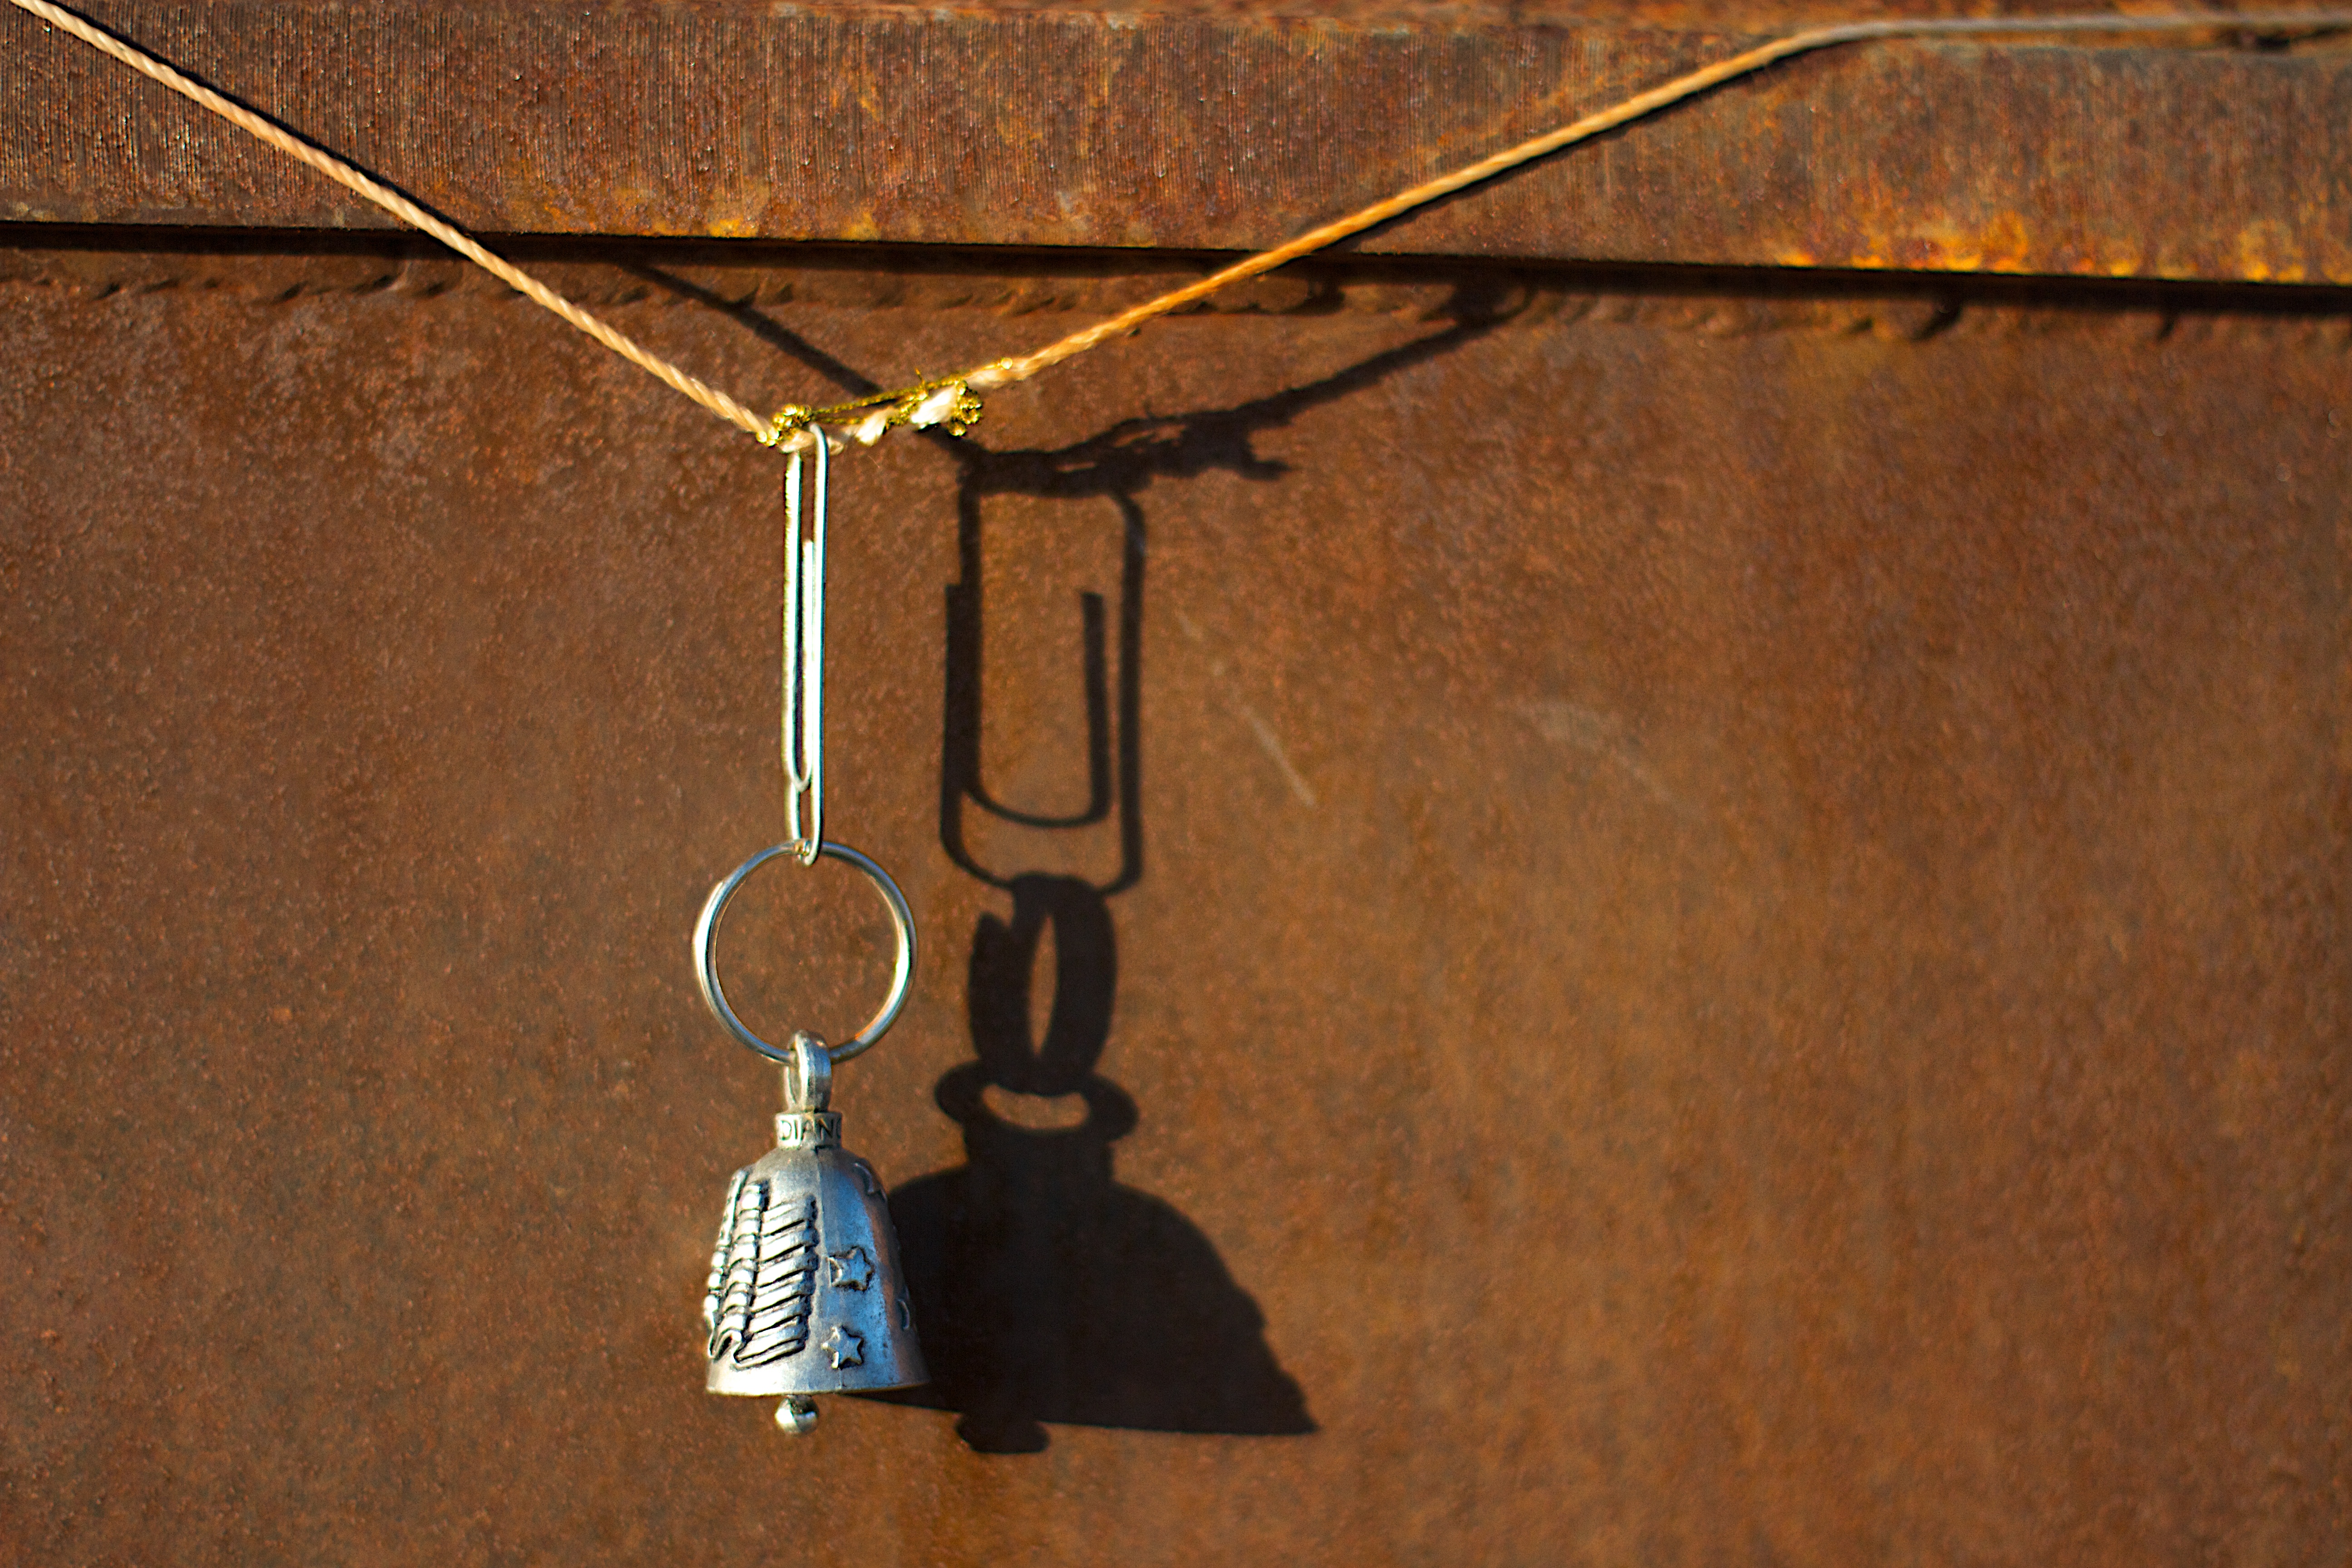
wood, necklace, jewellery, earrings, fashion accessory